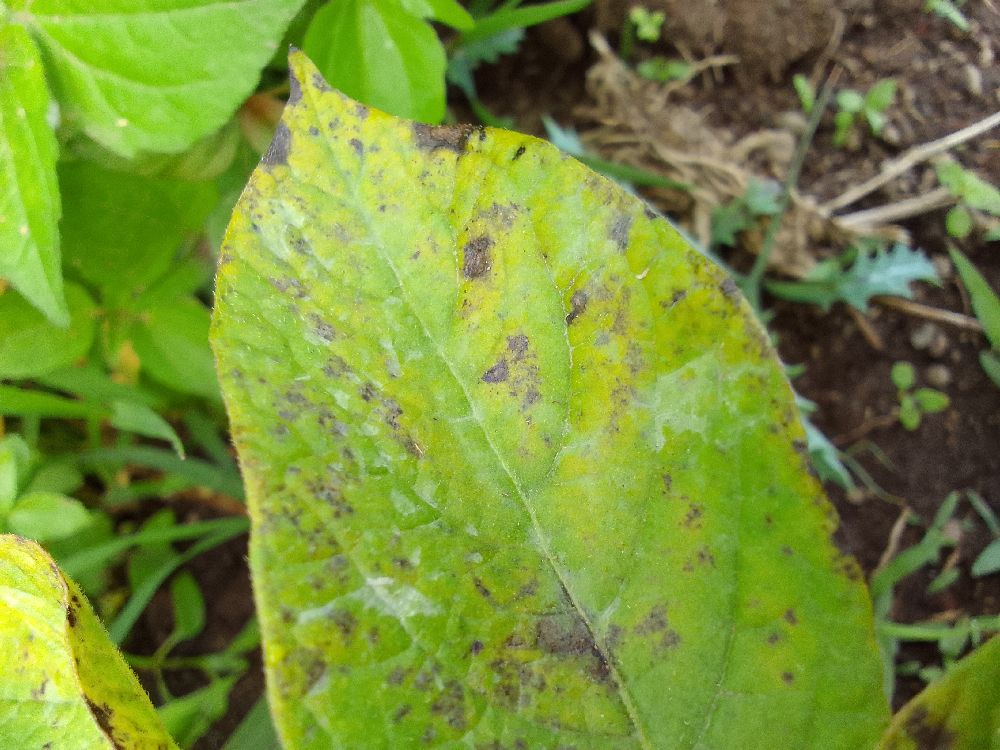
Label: Early blight